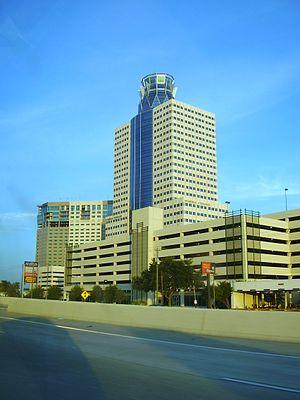
La Memorial Hermann Tower est un gratte-ciel de 165 mètres de hauteur, construit à Houston au Texas de 2006 à 2009.
Depuis la construction du Niels Esperson Building en 1927, près d'une centaine de gratte-ciel ont été construits dans l'agglomération de Houston notamment durant le boom pétrolier des années 1980. La construction des gratte-ciel y a été favorisé par des règlementations très souples en matière d'urbanisme. Le rythme des constructions a considérablement chuté après le Contre-choc pétrolier de 1986 et dans les années qui ont suivi la crise économique de 2009. Houston est l'agglomération des États-Unis qui comporte le plus de gratte-ciel après New York, Chicago, Miami.